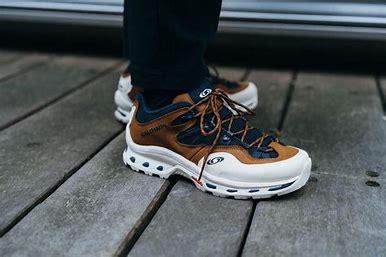
Brand: Salomon
Model: XT